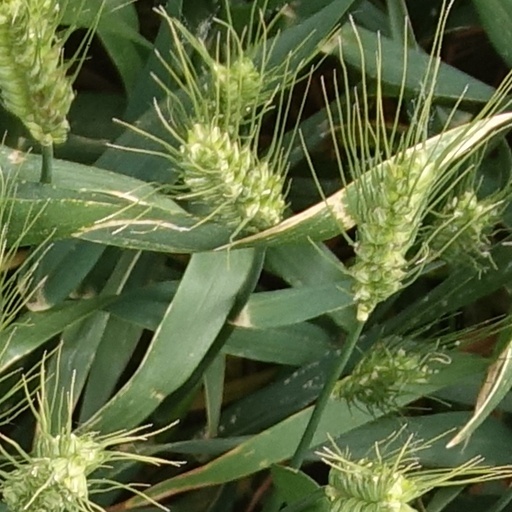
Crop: wheat